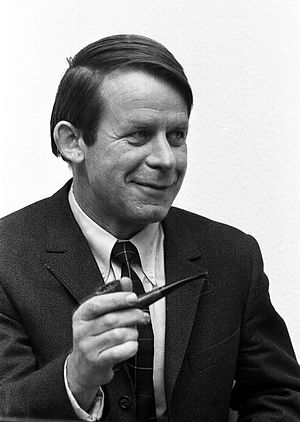
Siegfried Lenz
Siegfried Lenz var en tysk forfatter. Lenz var søn af en tolder, og efter afsluttende eksamen i 1943 blev han indkaldt som 17 årig til militærtjeneste i marinen. Han var i 18 måneder sammen med 1300 andre marinesoldat på krydseren Admiral Scheer, hvor han blandt andet var vidne til evakueringen af civile fra Østpreussen og russernes sænkning af lazaretskibet Wilhelm Gustloff.